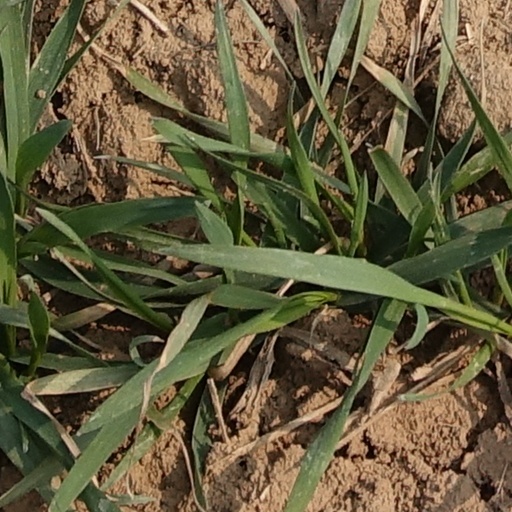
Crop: wheat